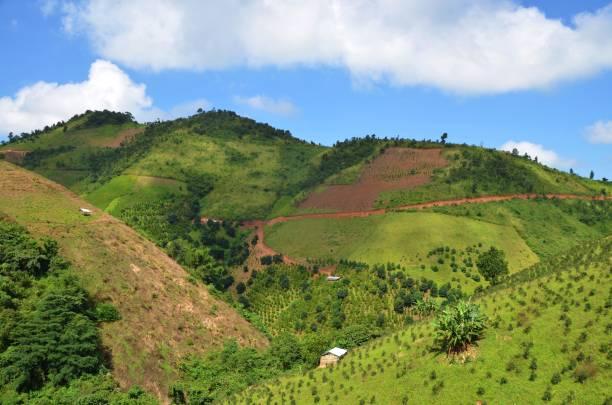
Eneo kubwa la wazi lenye mkusanyiko wa milima iliyopo katika hifadhi,  inayojumuisha uoto wa asili kama nyasi fupi, vichaka pamoja na miti, ikiashiria kuwa ni eneo linalotumika kwa uhifadhi wa misitu ama eneo la hifadhi la wanyamapori.